Hilsner affair

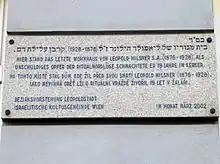
Plaque commemorating Hilsner in Vienna

Hilsner was found guilty of having murdered both Anežka Hrůzová and Marie Klímová and sentenced to death on 14 November 1900. The sentence was commuted by Emperor Franz Josef to life imprisonment on 11 June 1901 but requests to renew the trial were turned down. Shortly before the end of World War I (24 March 1918), Hilsner was pardoned by Emperor Karl. He spent the rest of his life in Velké Meziříčí, Prague, and Vienna; he died on 9 January 1928 at the age of 52 in Vienna. His conviction was never annulled, and no one else was ever charged with the murders. Although the case was never solved, Hilsner's innocence concerning the anachronistic charge of ritual murder is recognized. A tombstone unveiled over his grave reads: 'As the innocent victim of lies of ritual murder, he languished in prison for 19 years'. A plaque on his last place of residence also reads: 'Here stood the house where Leopold Hilsner (1876-1928) lived before his death. As the innocent victim of lies about ritual murder, he wasted 19 years in prison.'